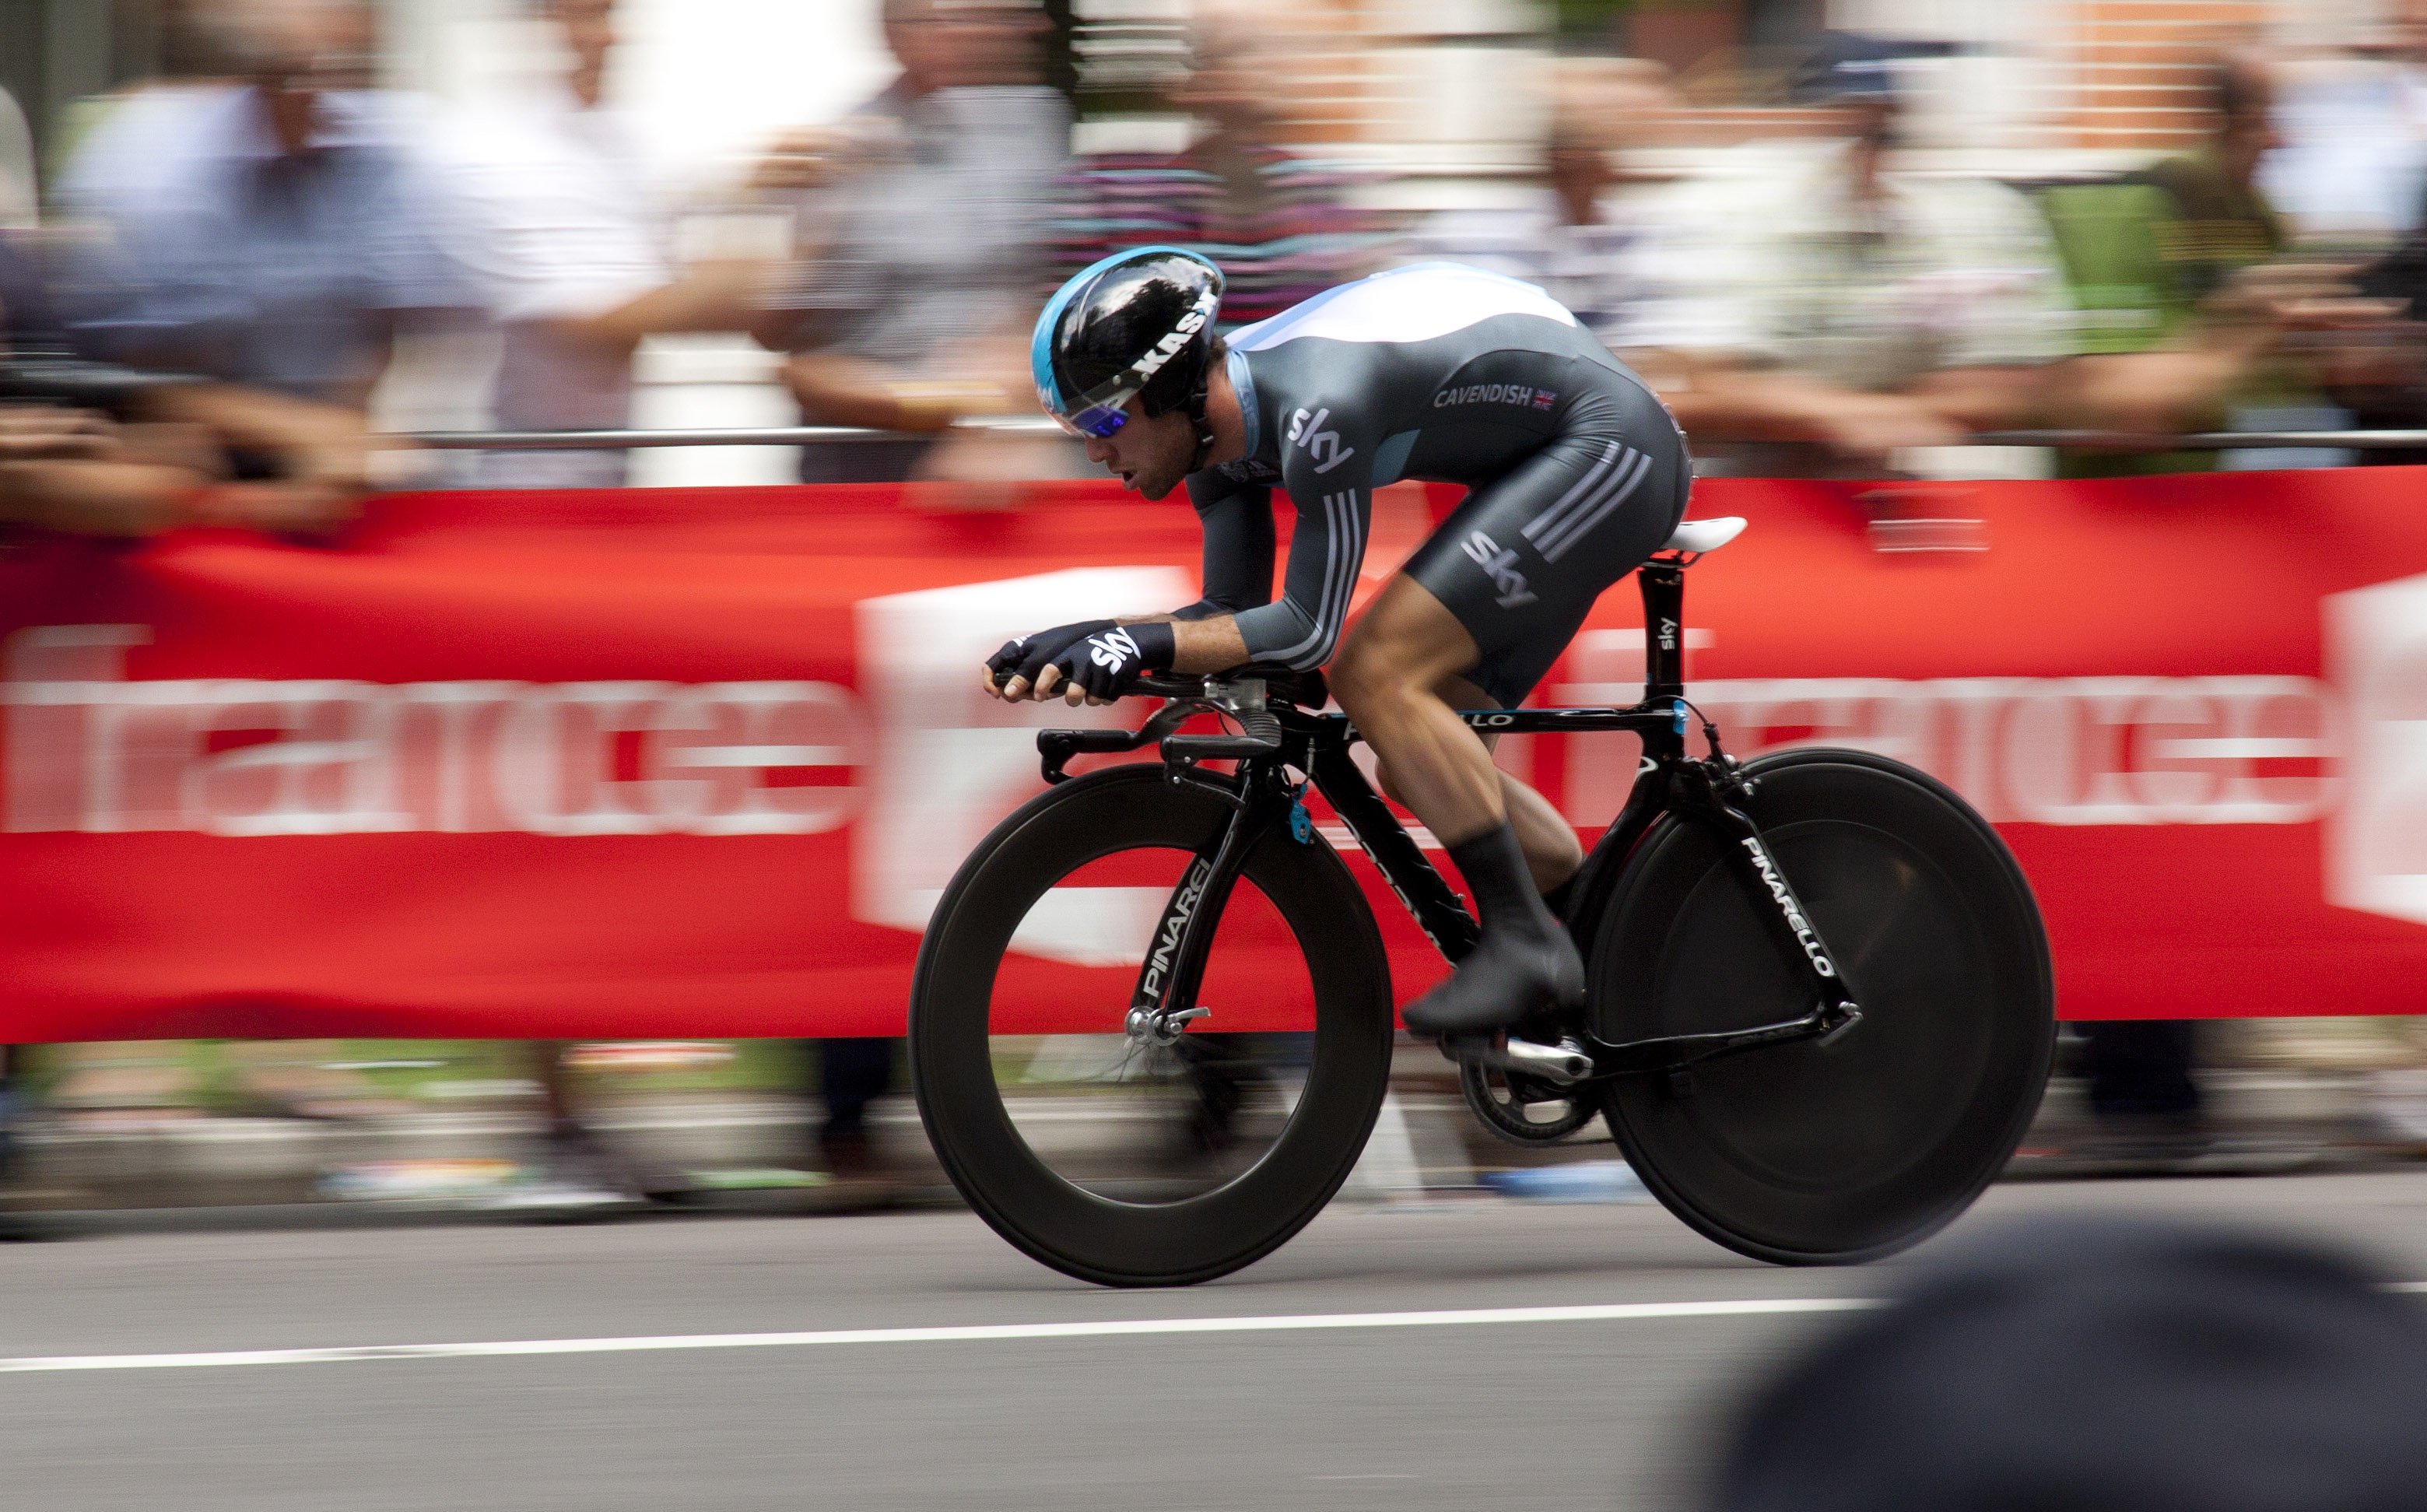
land vehicle, cycling, vehicle, sports, cycle sport, road cycling, bicycle, endurance sports, bicycles equipment and supplies, bicycle helmet, recreation, outdoor recreation, bicycle clothing, individual sports, road bicycle racing, bicycle racing, racing, bicycle accessory, sports equipment, racing bicycle, road bicycle, bicycle frame, competition event, duathlon, bicycle handlebar, championship, bicycle tire, helmet, triathlon, bicycle pedal, bicycle wheel, wheel